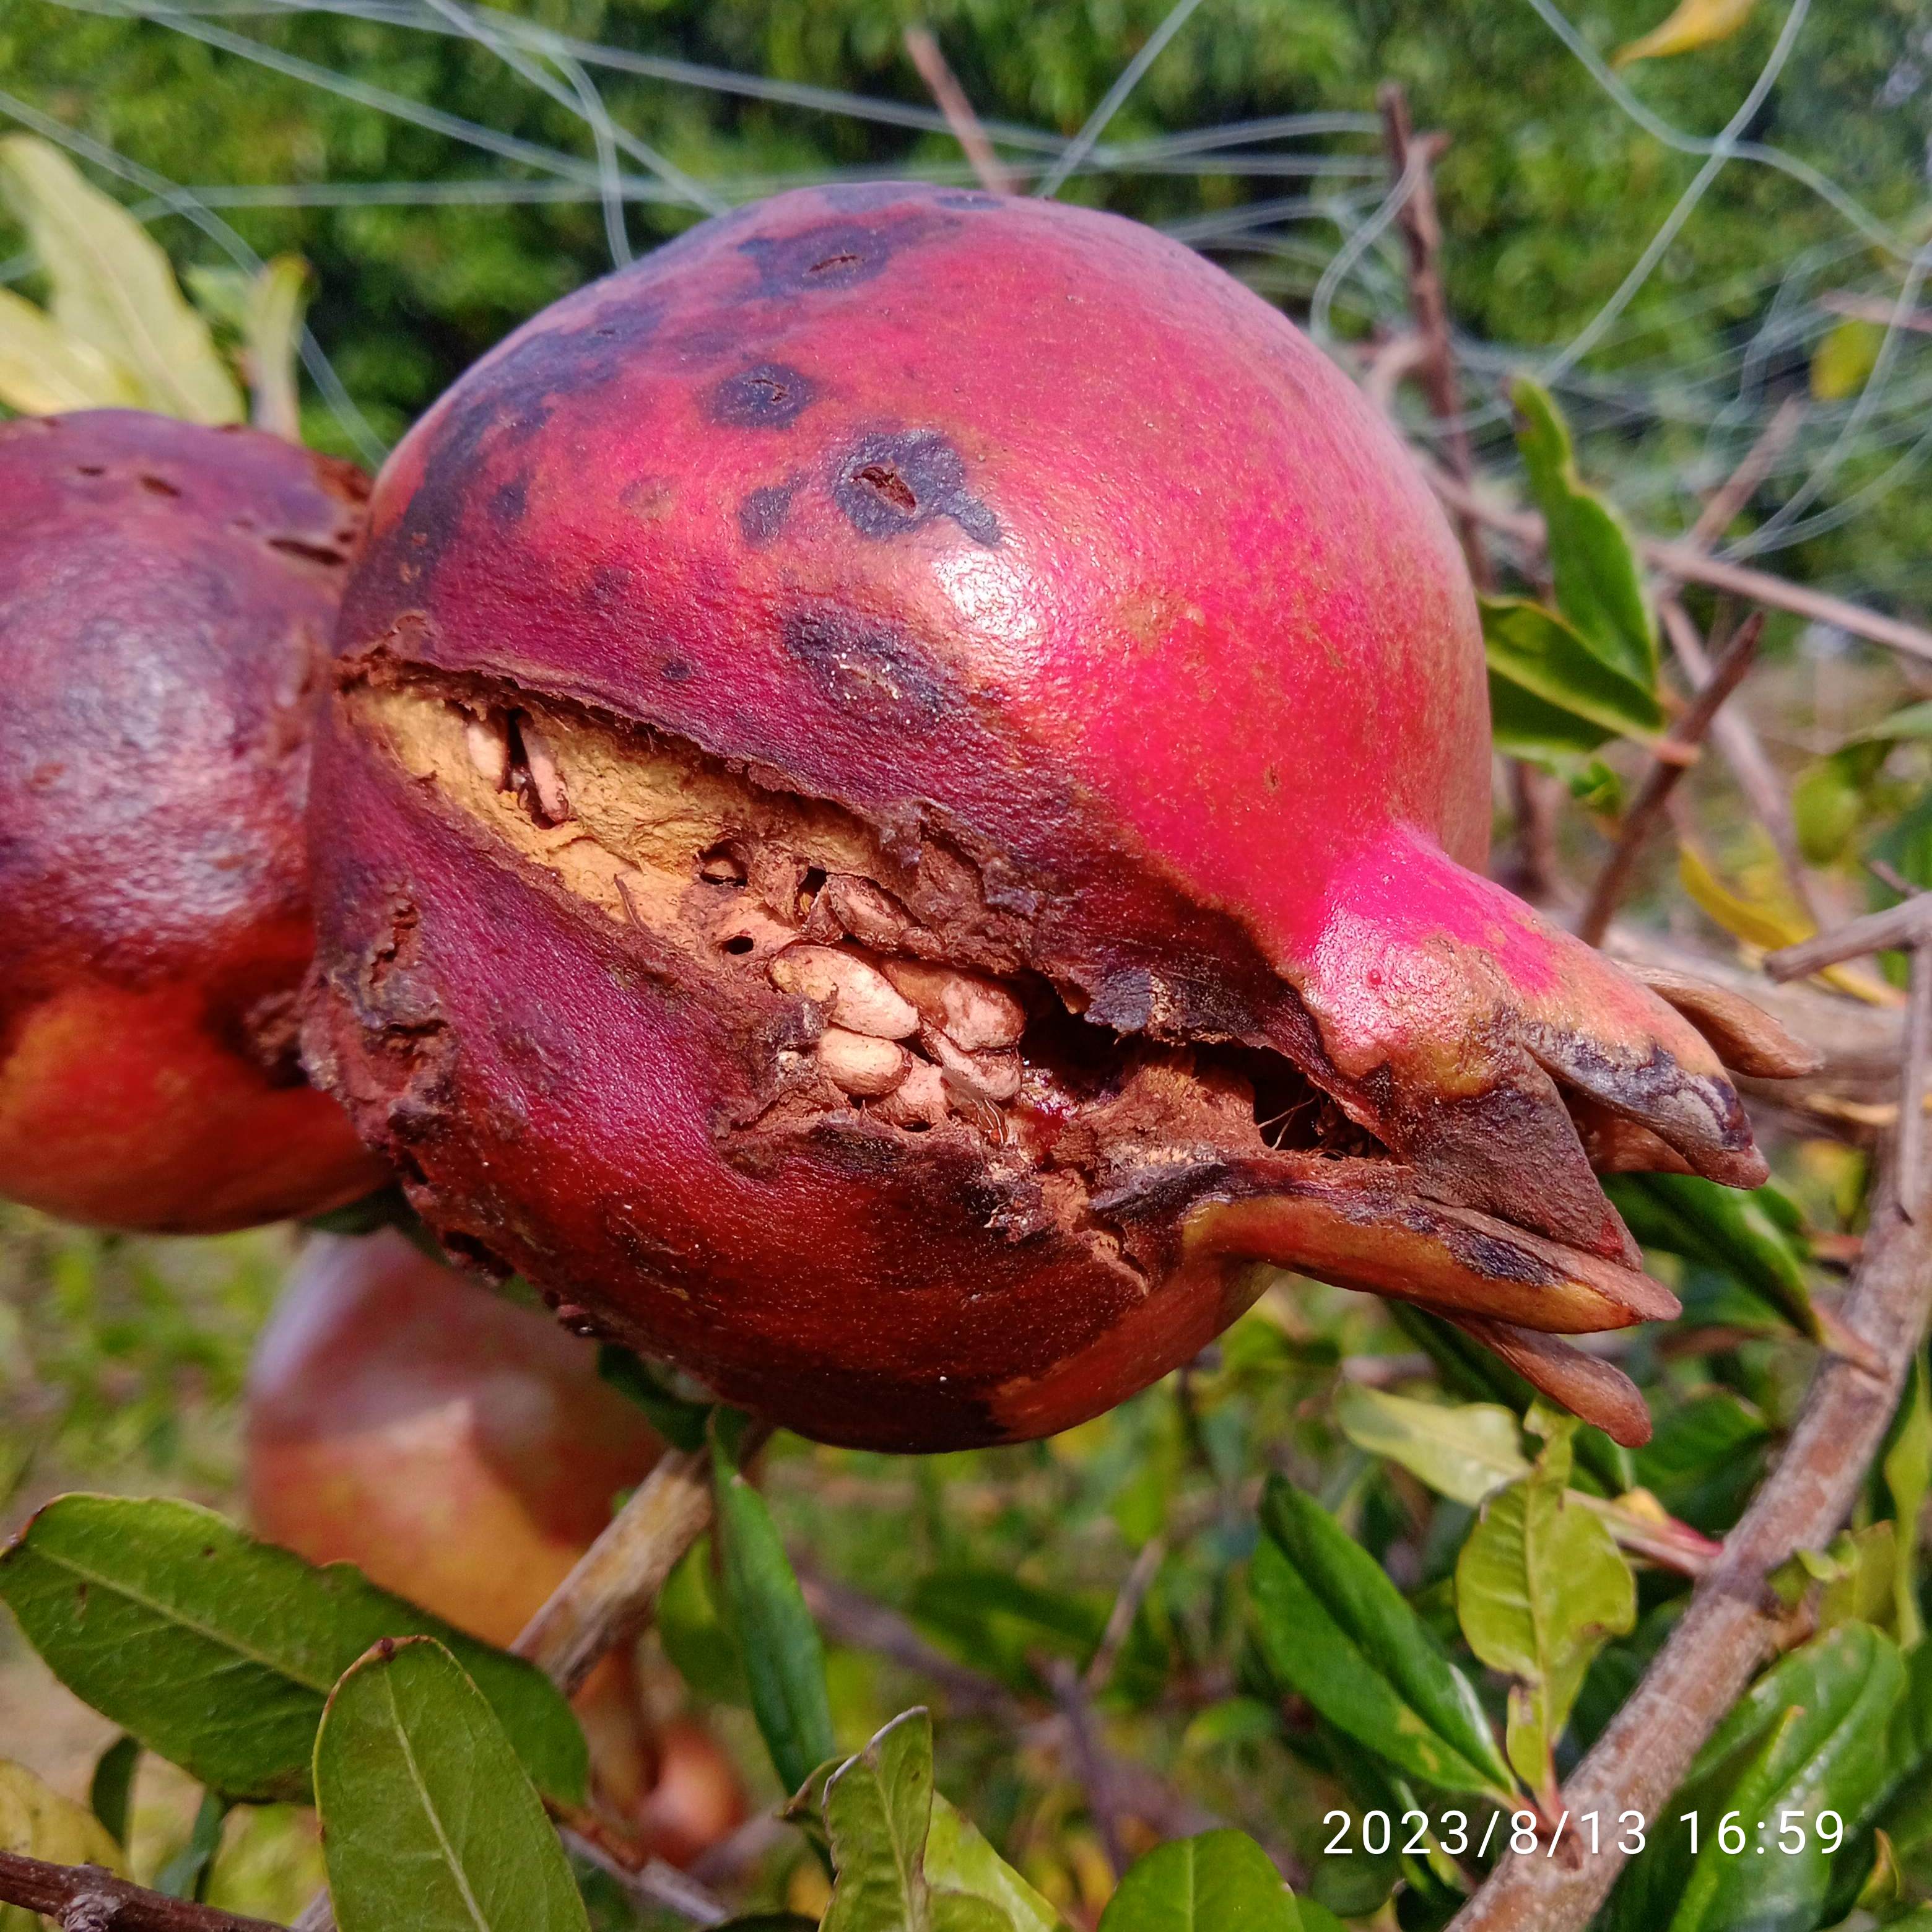
Label: Bacterial_Blight